Adams Street Double House

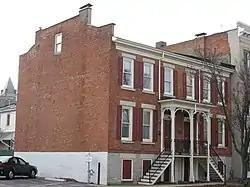

The Adams Street Double House is a historic double house located at 106-108 East Adams Street in Sandusky, Ohio.